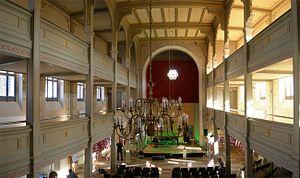
Intérieur de la synagogue après rénovation